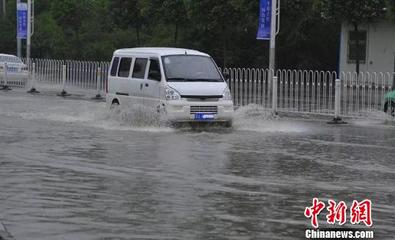
Weather: rain or strom